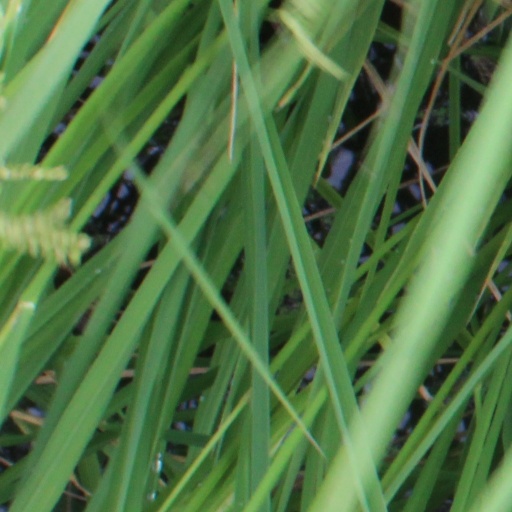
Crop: rice